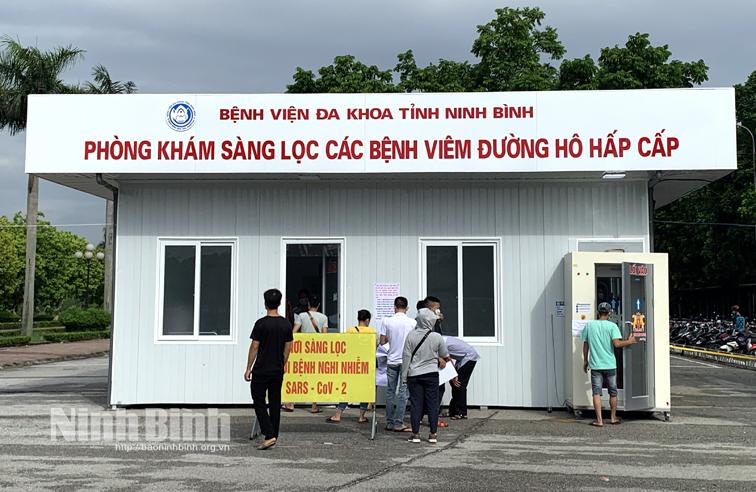
có một tấm bảng hiệu có nền trắng và chữ đỏ ở trước phòng khám